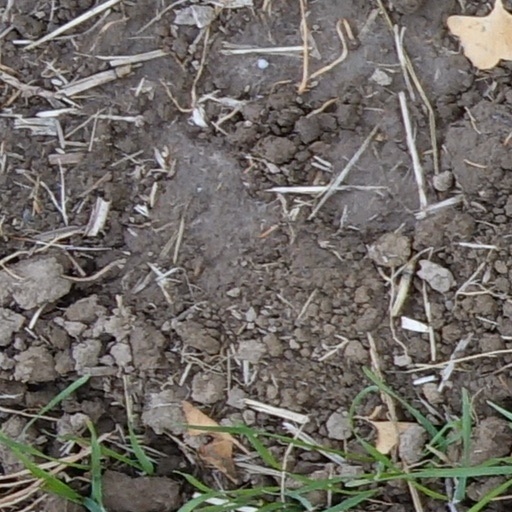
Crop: wheat